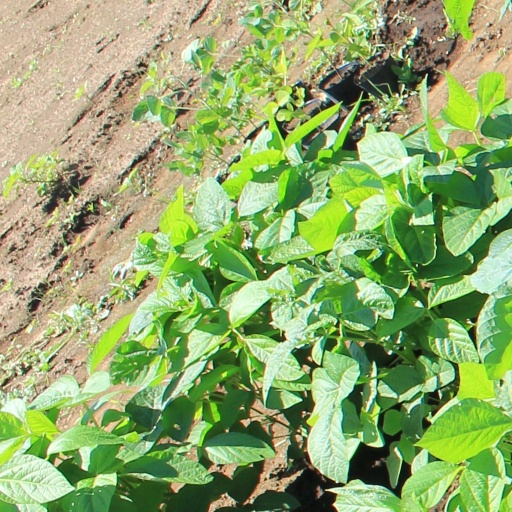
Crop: soybean